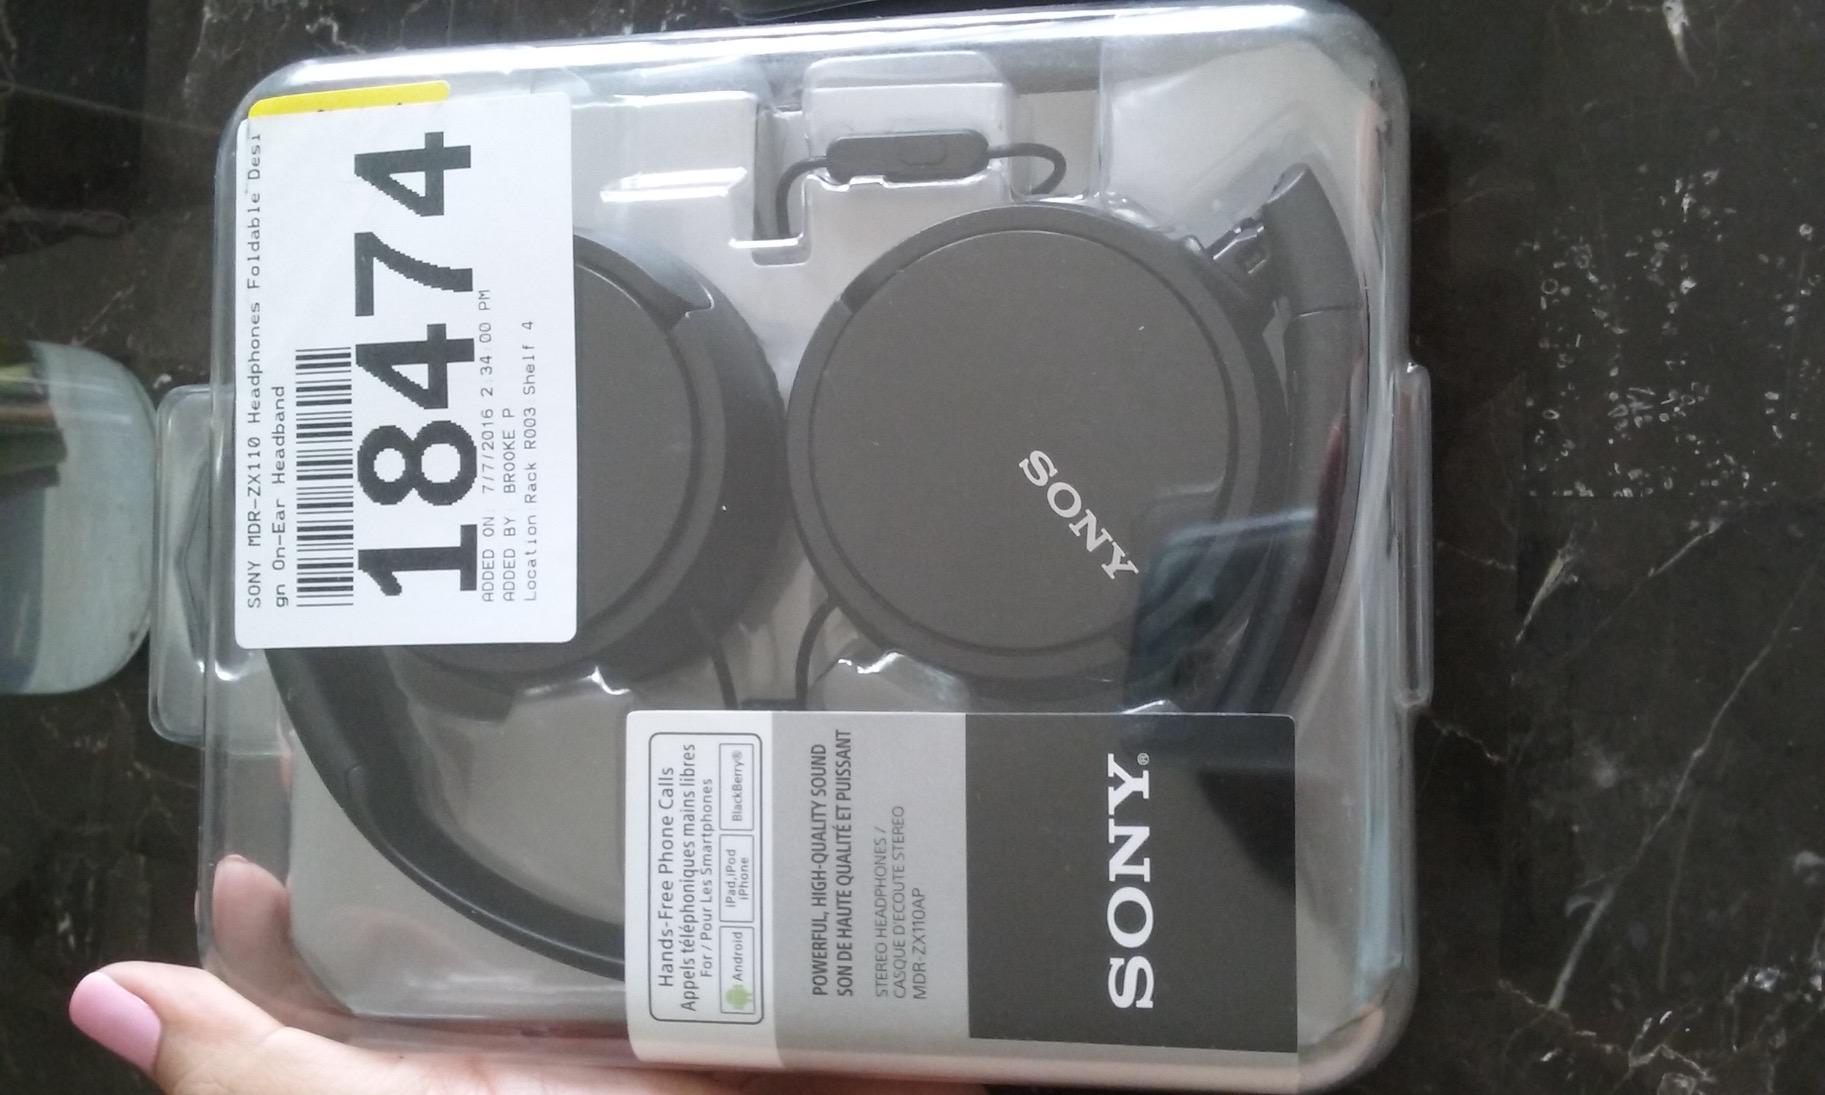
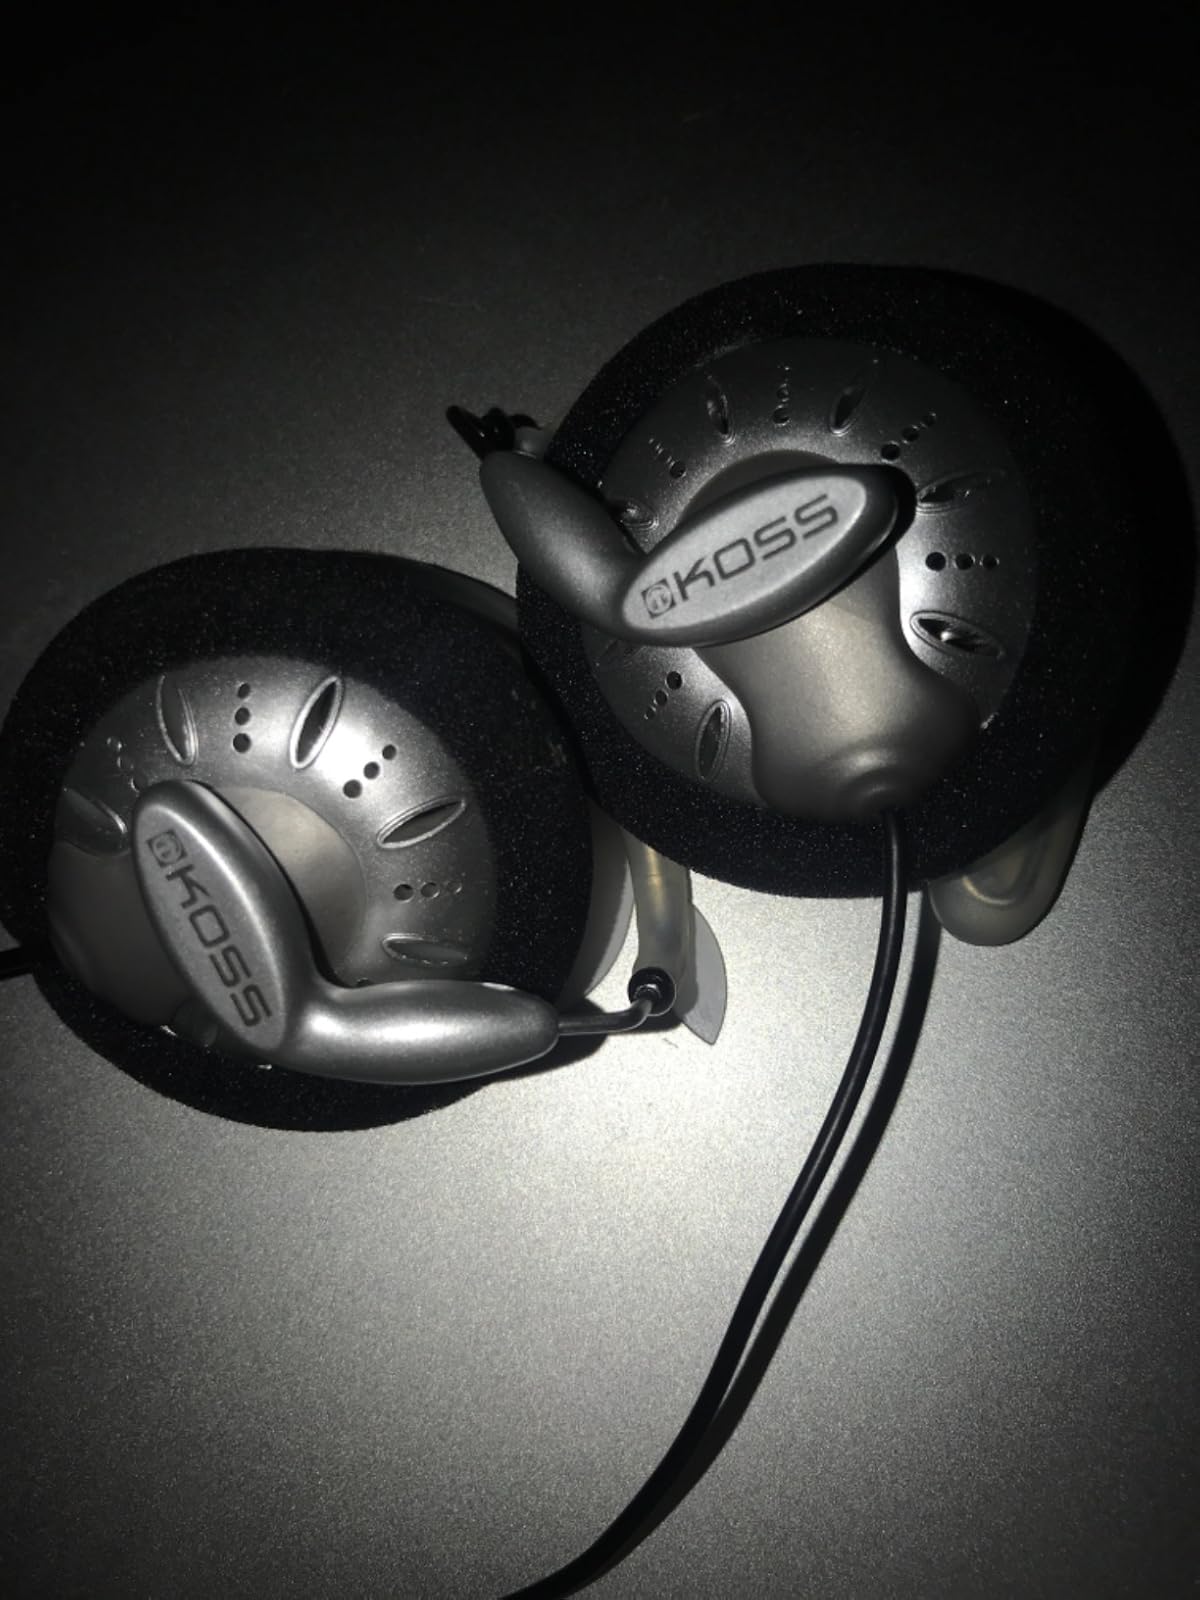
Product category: headphones
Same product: no